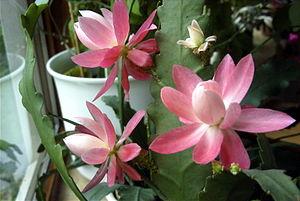
Disocactus phyllanthoides, l'Impératrice allemande est une espèce de cactacée appartenant au genre Disocactus, fréquemment cultivée comme plante ornementale. C'est l'une des trois principales espèces communément désignée sous le nom de « cactus-orchidée », les deux autres étant Disocactus speciosus et Epiphyllum crenatum.